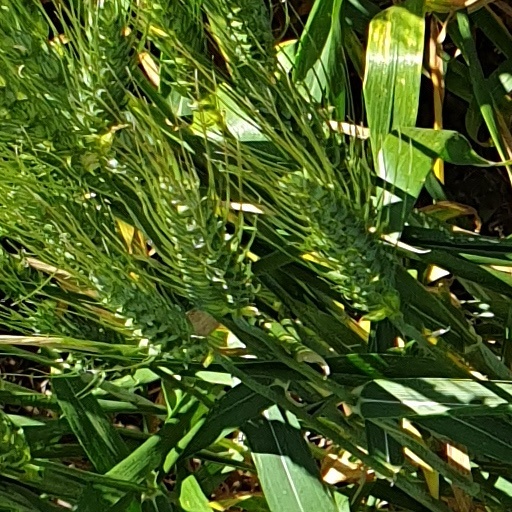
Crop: wheat